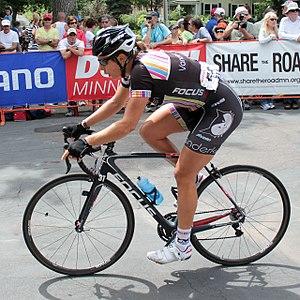
Bridie O'Donnell, née le 29 avril 1974 à Corinda, est une coureuse cycliste australienne. Spécialiste du contre-la-montre, elle est détentrice du record du monde de l'heure entre le 22 janvier et le 27 février 2016, avec 46,882 km parcourus en une heure. Cette marque est ensuite battue par Evelyn Stevens.